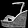
Label: Sandal